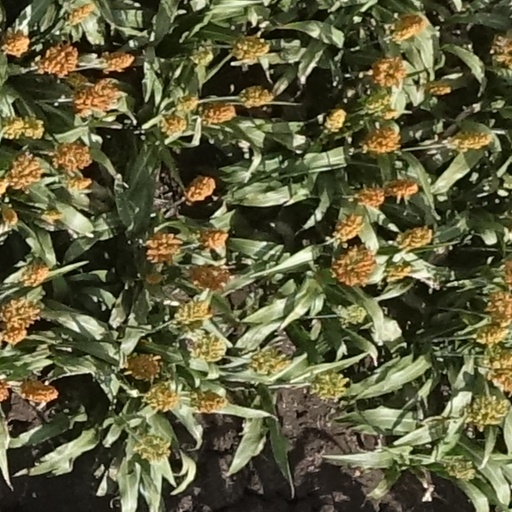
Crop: sorghum